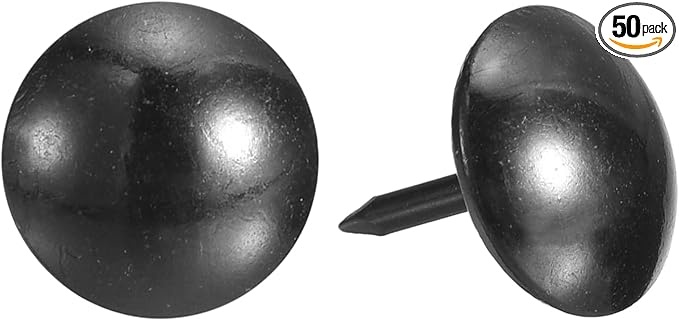
uxcell Upholstery Tacks Nail Pins Furniture, 50Pcs 11x13mm Thumb Tack Pins Assortment Kit Carbon Steel for Home Sofa DIY Decorative Nail Heads Nails, Black
Brand: uxcell
About This Specifications: Material: Carbon steel; Color: Black; Diameter of nails head: 11mm/0.44inch; Shank length: 13mm/0.512inch; Package Content: 50Pcs x Upholstery Tacks Nail Pins Material: These furniture upholstery tacks are made of metal and have an electroplated finish. They are smooth to the touch, sturdy, and free of burrs, making them suitable for decorative use in homes. Feature: These metal thumb tacks are for decorating furniture, such as sofas, headboards, and wooden furniture, as well as for crafting jewelry boxes and other DIY projects. They can also be used to securely attach paper items or photos to cork boards without causing damage. Easy to Install: For protection and proper installation, use tools to handle furniture upholstery nails. You can use a rubberized tack hammer along with a nail spacer tool or needle-nose pliers. Note: Please be extremely careful: **Do not** use your fingers to hold nail heads while hammering. Additionally, **Do not** use any chemicals to clean nailheads.
Category: Hardware > Hardware Accessories > Hardware Fasteners > Nails > Decorative Nails